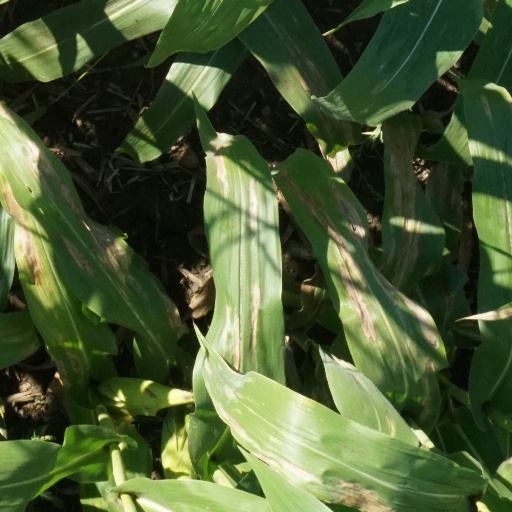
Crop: maize; corn